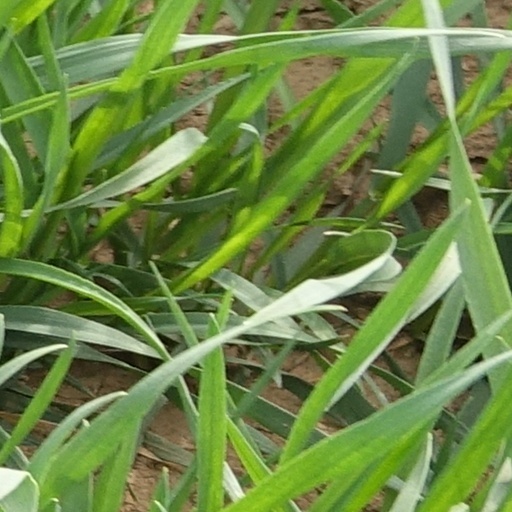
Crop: wheat